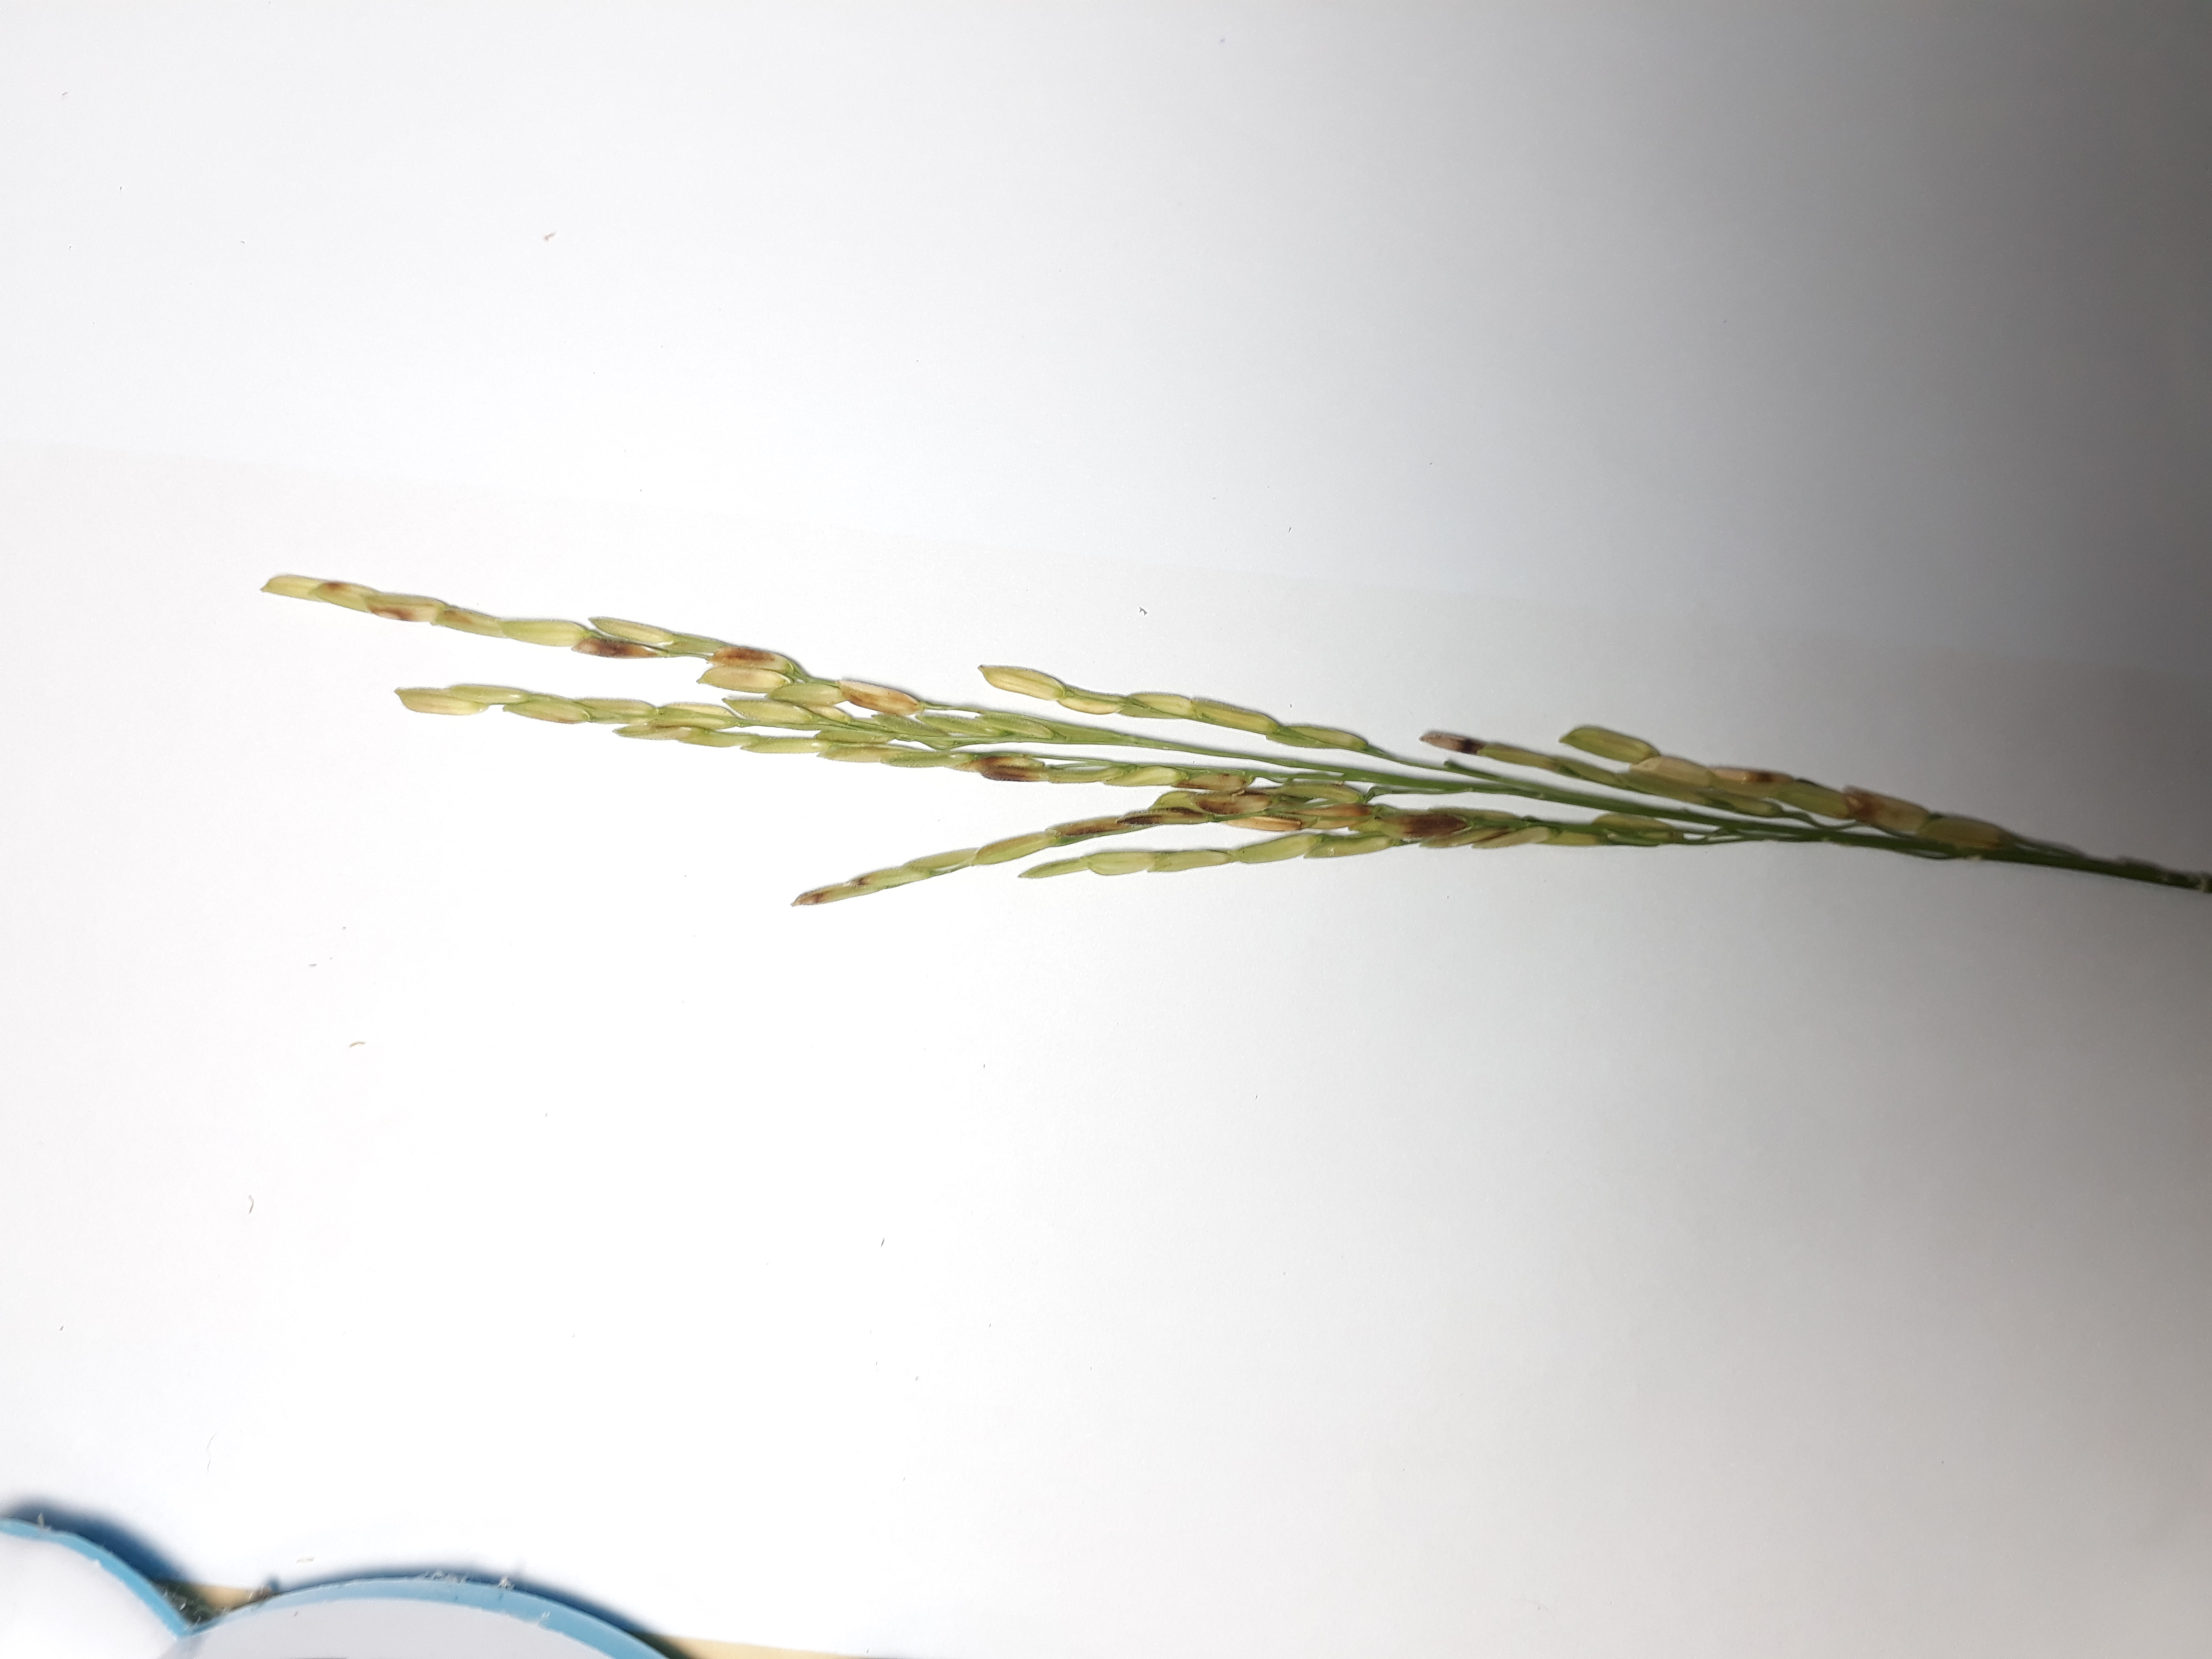
Label: Mild